The Kaiser, the Beast of Berlin

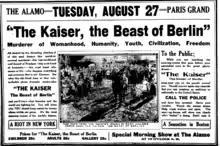
Half-page newspaper ad for the film. Tells viewers to call police if people around them are doing things out of the ordinary.

Kaiser Wilhelm II of Hohenzollern (Rupert Julian) is a vain and arrogant tyrant eager for conquest. The Kaiser is slapped by one of his captains in anger, who then commits suicide to atone for his disgrace. Despite having signed a peace treaty with his neighbors, the Kaiser decides to declare war on Belgium. When Belgium is invaded by the German army during World War I, Marcas, a mighty-muscled blacksmith (Elmo Lincoln), although wounded, is able to save his daughter from the clutches of a German soldier, whom he kills and disposes of in a burning building. Soon after this, the "RMS Lusitania" is sunk by Captain von Neigle (Nigel De Brulier), and the Kaiser gives him a medal for his action, but the captain is later driven mad with remorse at the thought of the innocent women and children he killed. After the United States declares war, the Allied generals turn the Kaiser over to Albert I of Belgium. Incarcerated, the Kaiser faces his jailer, Marcas the blacksmith.